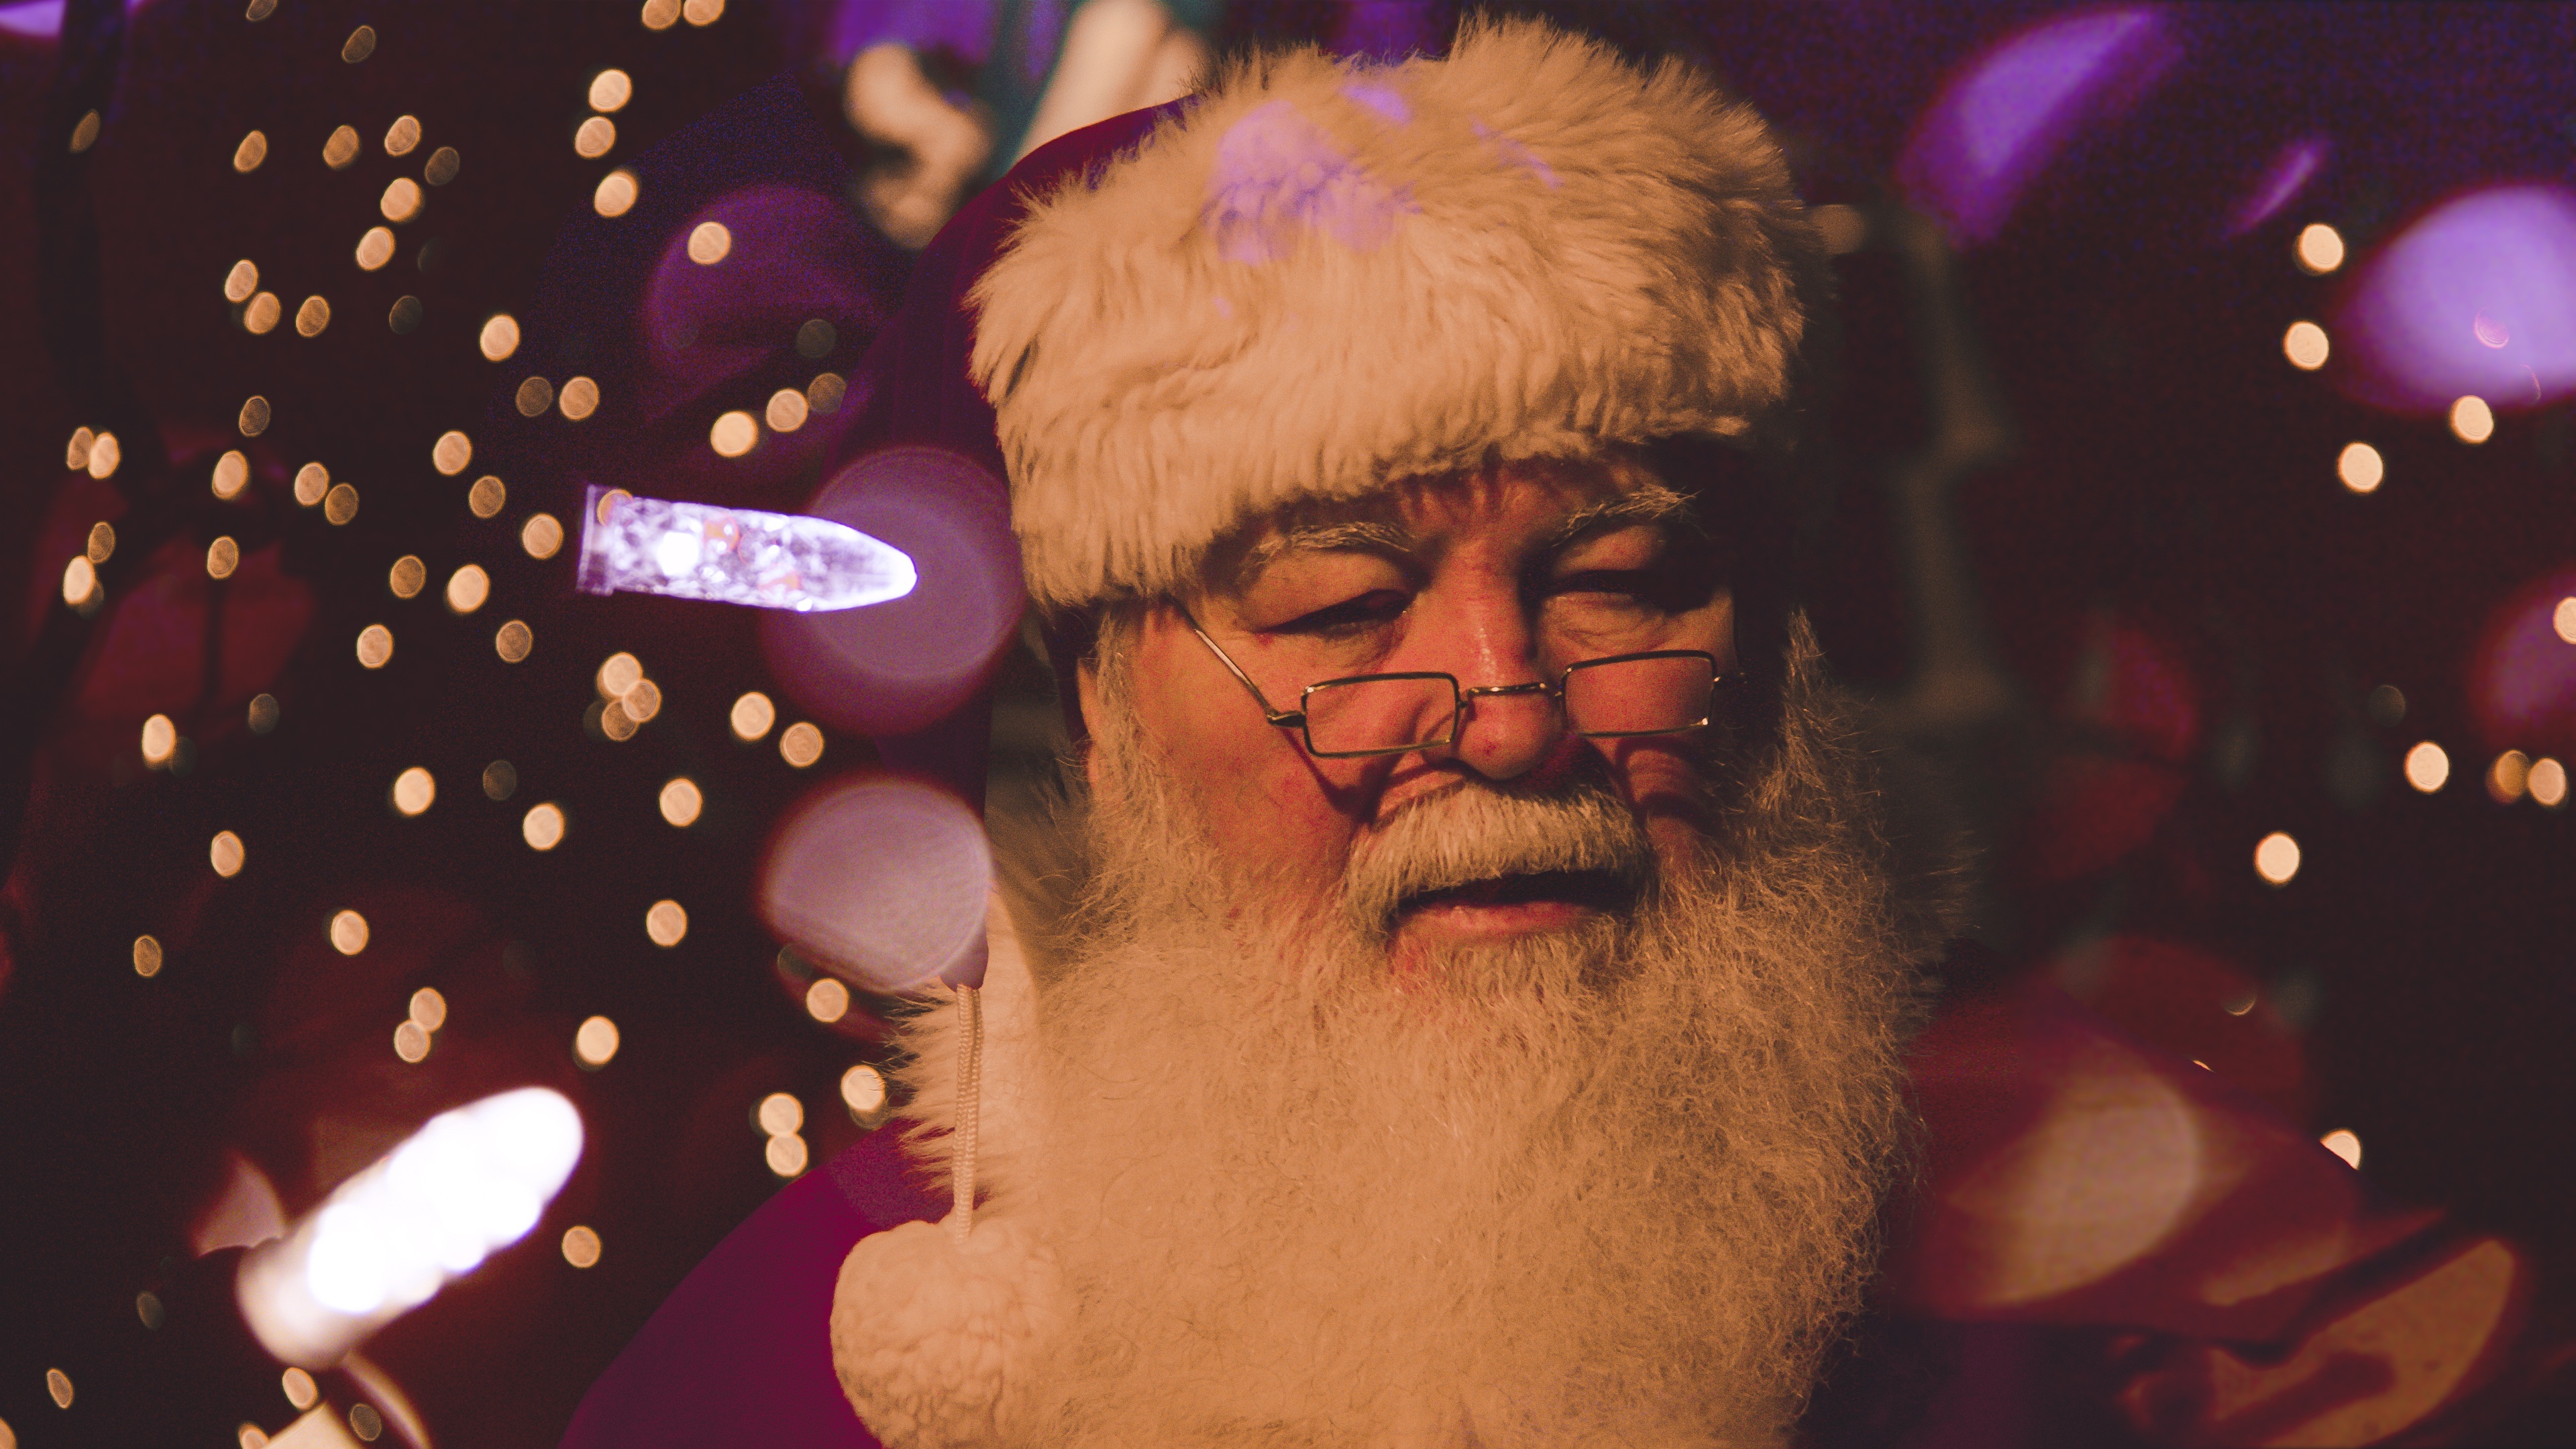
man, tree, person, winter, people, hair, male, celebration, red, color, father, bag, hat, christmas, season, beard, old man, festive, santa, sack, gifts, father christmas, family, men, fun, holidays, year, reindeer, joy, december, noel, claus, tradition, costume, xmas, santa claus, merry, eve, presents, sleigh, jolly, north pole, saint nicholas, red suit, saint nick, facial hair